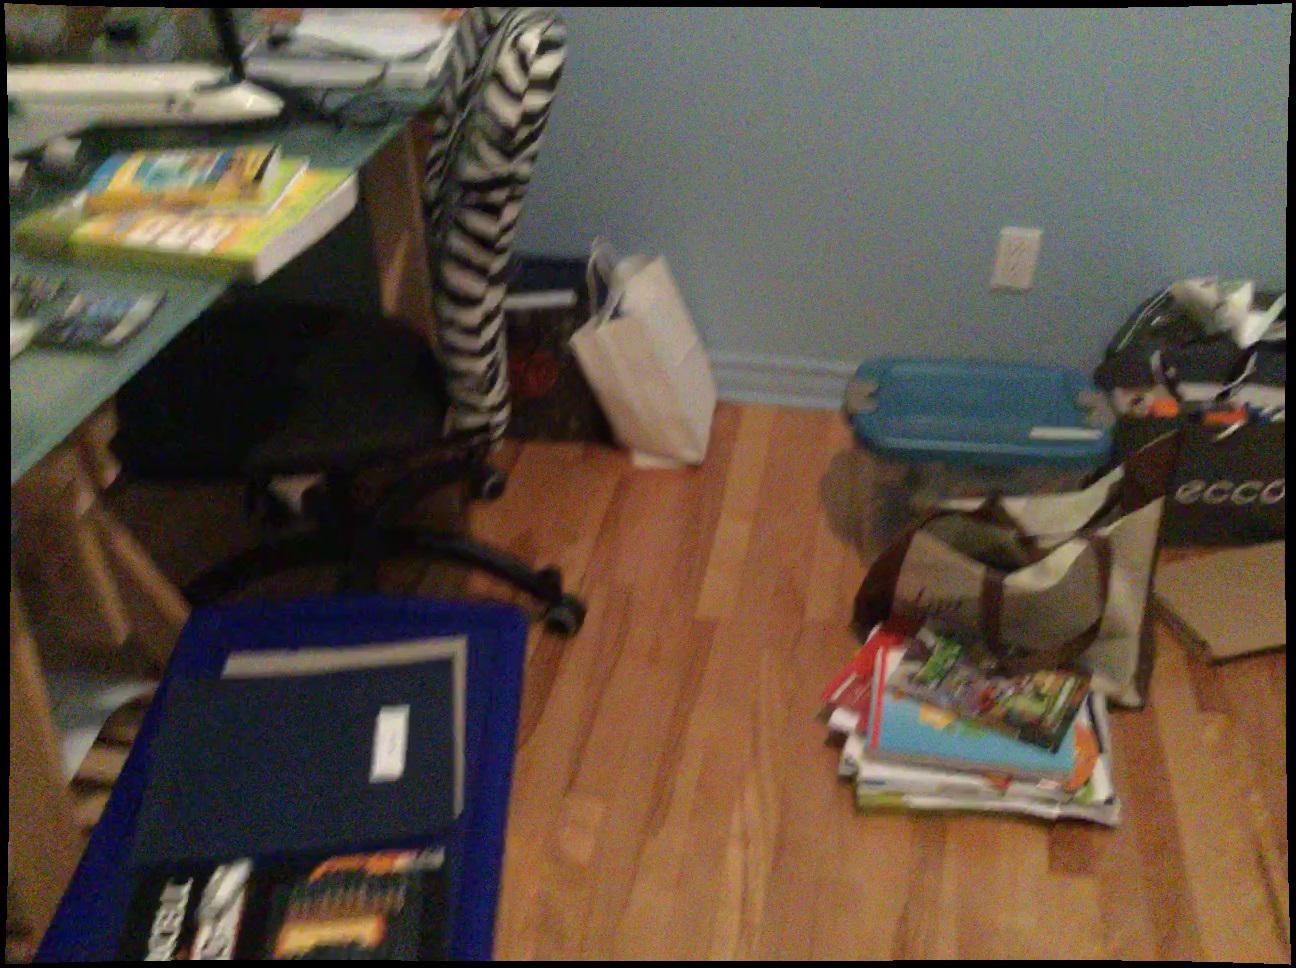
Question: In the image, there is the desk. Pinpoint several points within the vacant space situated in front of the desk from the object's perspective. Your final answer should be formatted as a list of tuples, i.e. [(x1, y1), ...], where each tuple contains the x and y coordinates of a point satisfying the conditions above. The coordinates should be between 0 and 1, indicating the normalized pixel locations of the points.
Answer: [(0.502, 0.510), (0.493, 0.546), (0.483, 0.585), (0.472, 0.627), (0.461, 0.673), (0.448, 0.722), (0.571, 0.395), (0.552, 0.483), (0.546, 0.517), (0.538, 0.553), (0.529, 0.593), (0.520, 0.635), (0.511, 0.682), (0.500, 0.732), (0.488, 0.788), (0.475, 0.849), (0.461, 0.917), (0.445, 0.993), (0.609, 0.400), (0.604, 0.428), (0.600, 0.458), (0.594, 0.490), (0.589, 0.524), (0.583, 0.560), (0.576, 0.600), (0.569, 0.644), (0.562, 0.691), (0.553, 0.743), (0.544, 0.800), (0.534, 0.863), (0.522, 0.932)]